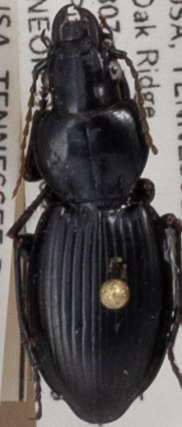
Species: Cyclotrachelus fucatus
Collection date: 2021-05-26
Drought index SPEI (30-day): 0.2
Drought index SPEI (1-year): -0.334
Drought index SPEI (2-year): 2.09